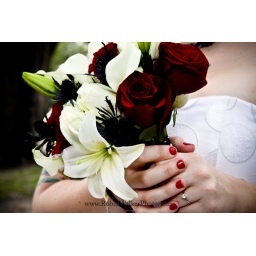
Amazing flower bouquet created by Flora Savage!